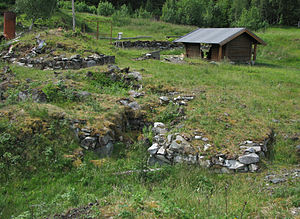
Malvik / Seværdigheder / Mostadmarka jernværk
resterne efter Mostadmarka jernværk
Malvik er en kommune i Sør-Trøndelag fylke i Norge. Den ligger ud til Trondheimsfjorden, og grænser ellers til Stjørdal i øst, Selbu i syd og til Trondheim i vest. Malvik har to små eksklaver i Stjørdal kommune.